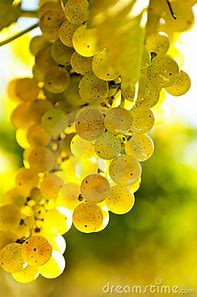
Label: Grapes